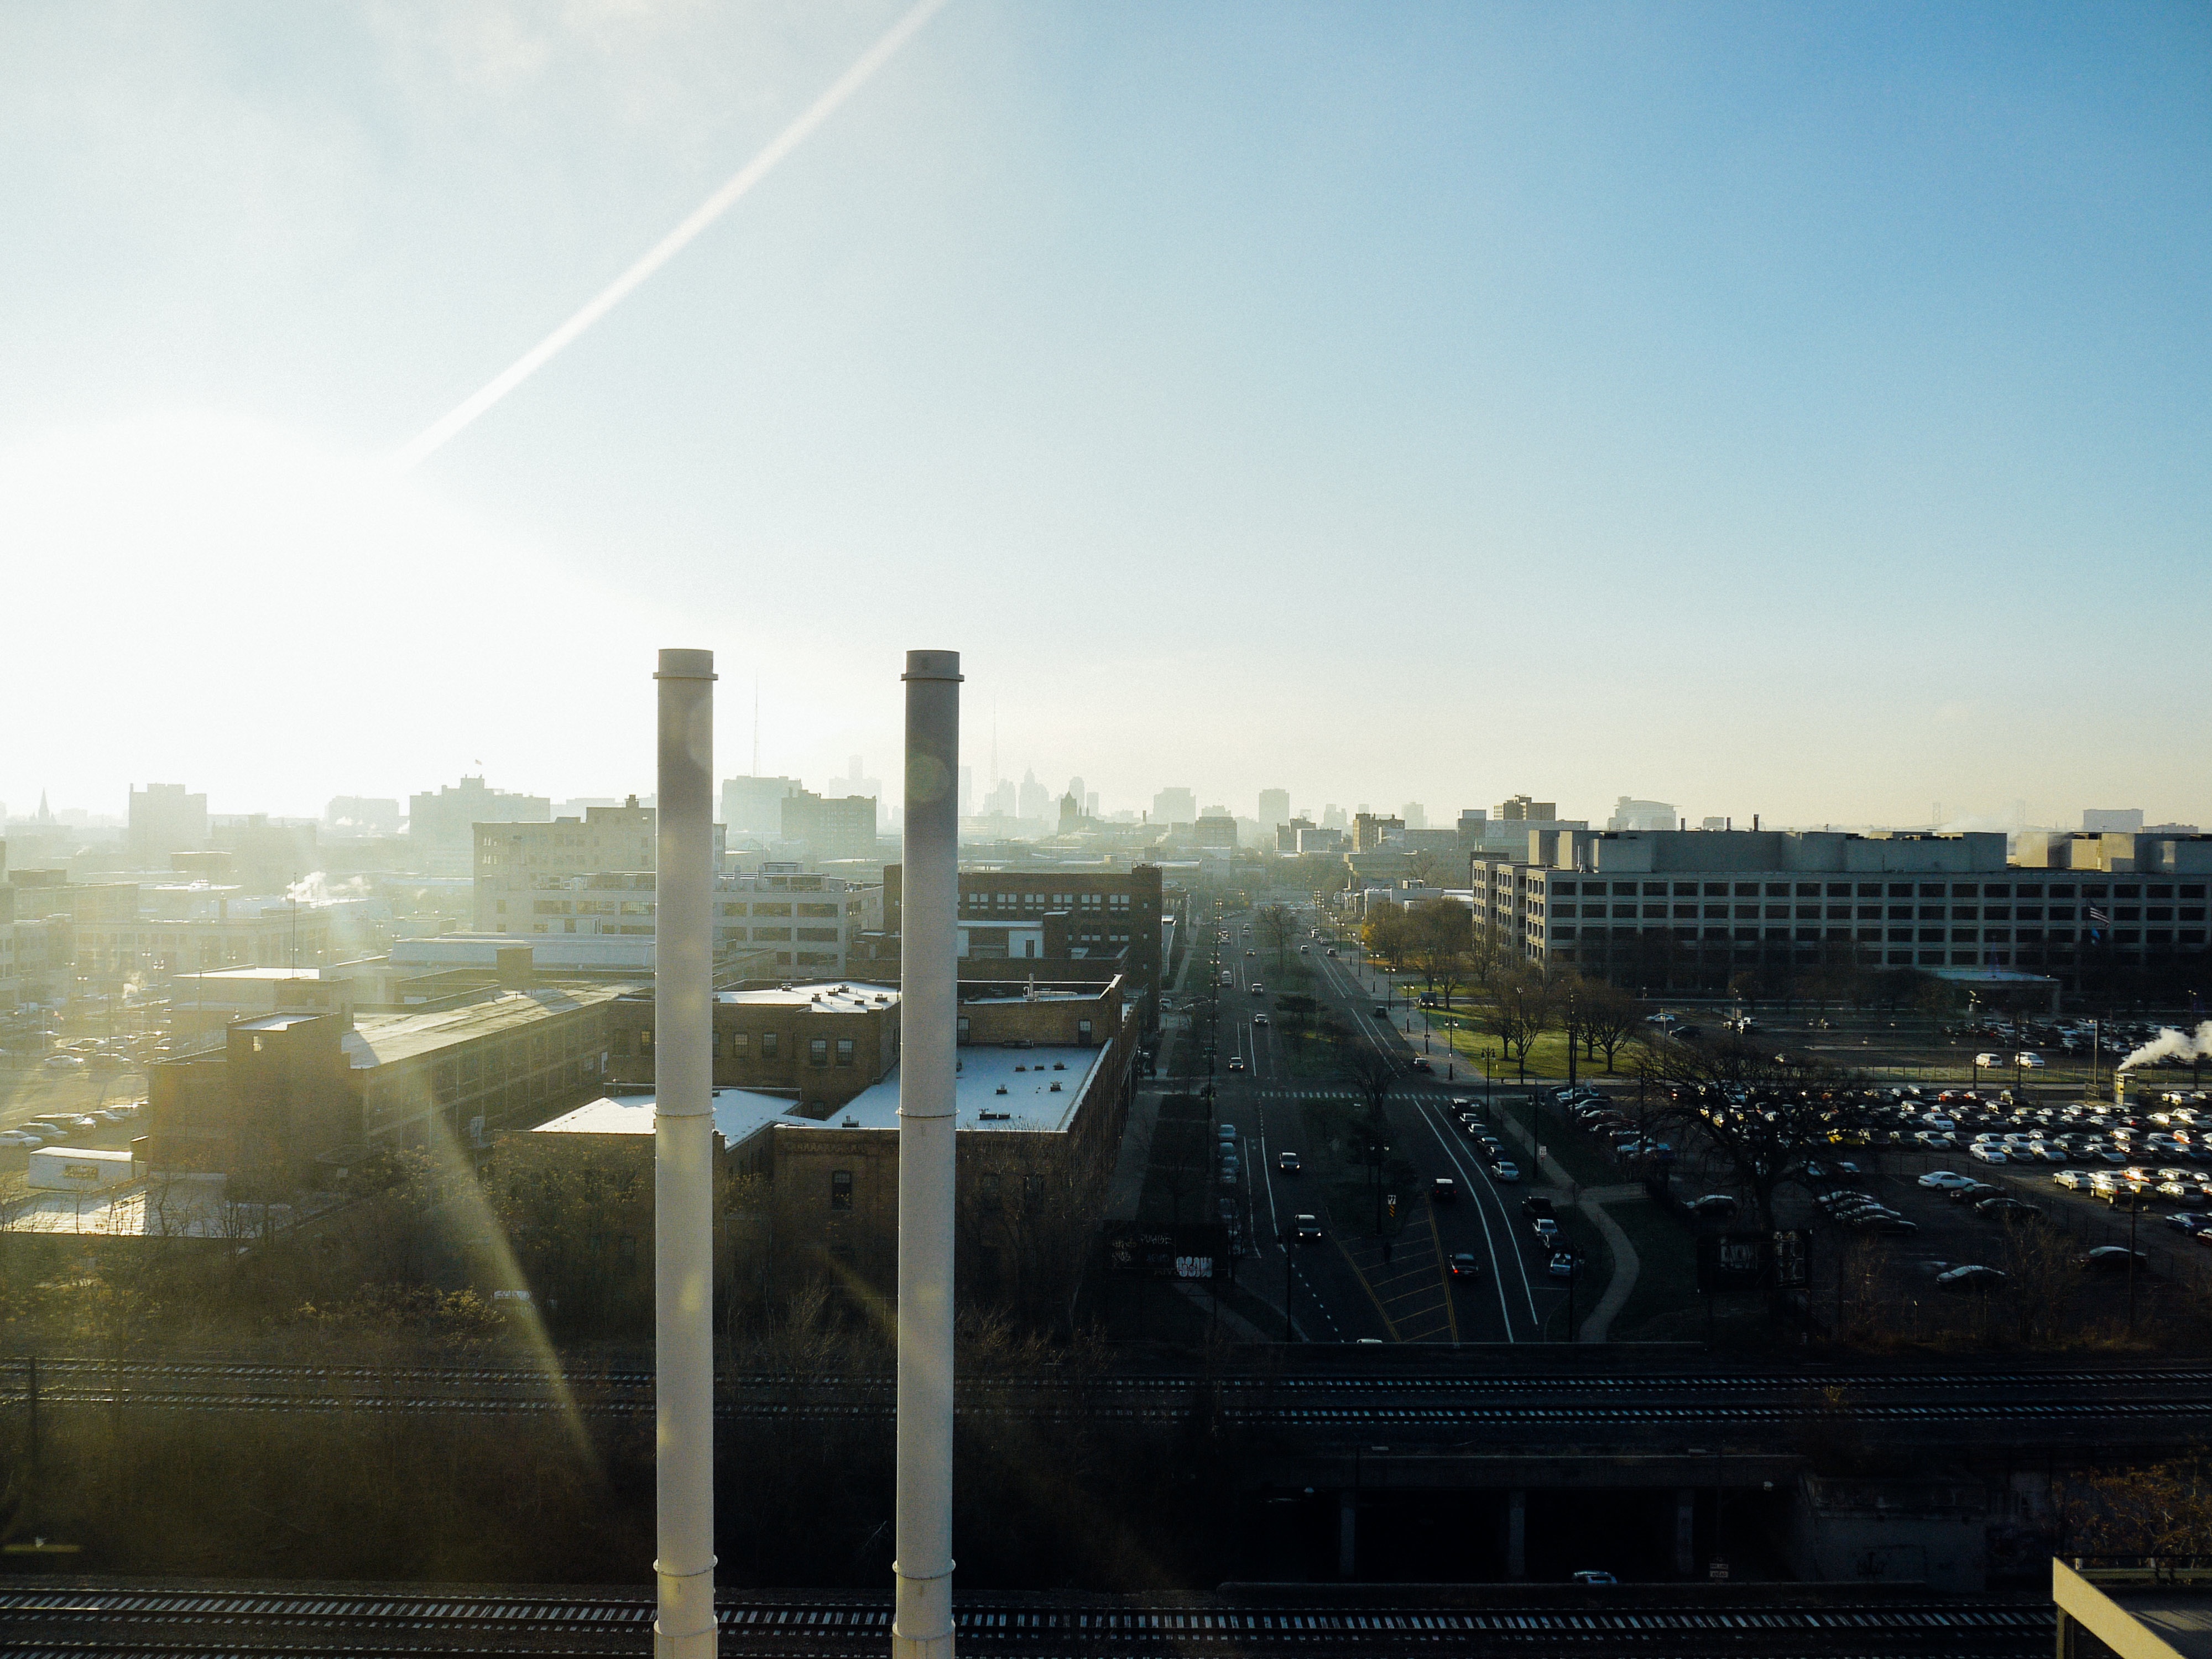
structure, sky, skyline, sunlight, morning, city, skyscraper, cityscape, transport, evening, reflection, stadium, urban area, atmospheric phenomenon